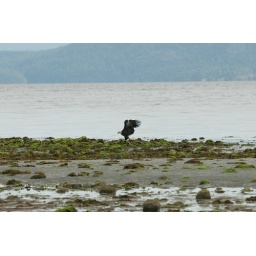
An eagle landing on a rock with the ocean and mountains in background.